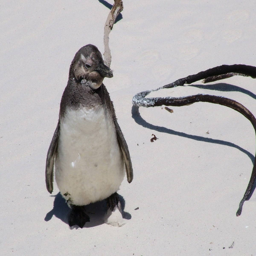
an image of a penguin .